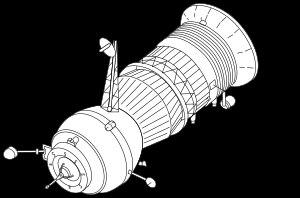
Progress est un vaisseau cargo développé pour ravitailler la station spatiale Saliout 6 dans le cadre du programme spatial soviétique et qui a été par la suite successivement utilisé pour ravitailler les équipages séjournant à bord des stations spatiales Saliout 7, Mir et de la Station spatiale internationale. Il effectue son premier vol en 1978 et c'est le premier vaisseau de ce type : il a permis le prolongement du séjour des équipages dans l'espace en apportant les consommables et les pièces de rechange. En 2018 il est utilisé avec d'autres vaisseaux cargo à ravitailler l'équipage permanent de la Station spatiale internationale. Environ 160 exemplaires ont été utilisés et il est toujours opérationnel.